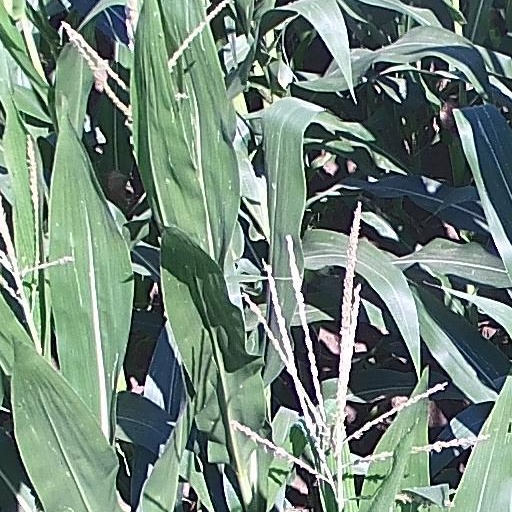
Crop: maize; corn